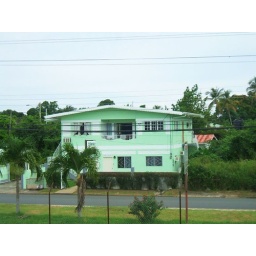
green house over the road from apartment